Central-West Region, Brazil

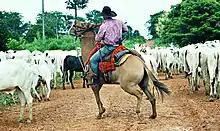
Cattle in Mato Grosso

In cattle, Brazil had almost 215 million head of cattle in 2017. The Center-West had 74 million head, 34.5% of the Brazilian total, being the leading region of the country. Regarding pork, Brazil had almost 42 million pigs in 2017. The Central-West had almost 15% of the total (6.2 million). In poultry, Brazil had a total of 1,400 million chickens in 2017. The Central-West had 12.2% of the total (172 million). In milk production, Brazil produced 33.5 billion liters in 2017. The Center-West produced 12% of the total (almost 4 billion liters). In egg production, Brazil produced 4.2 billion dozen in 2017. The Center-West produced 11.6% (489 million dozen).